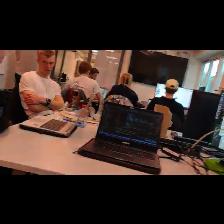
Label: Human